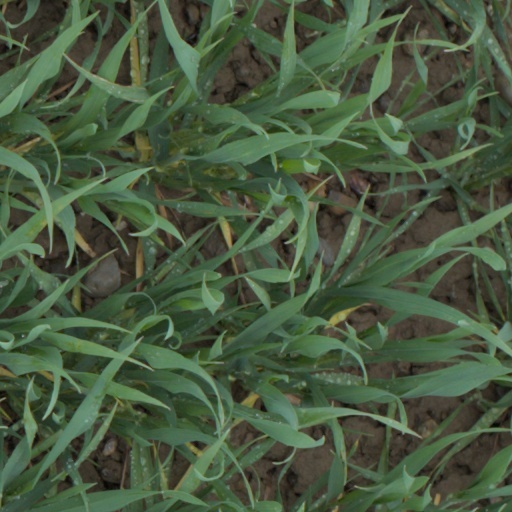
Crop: wheat